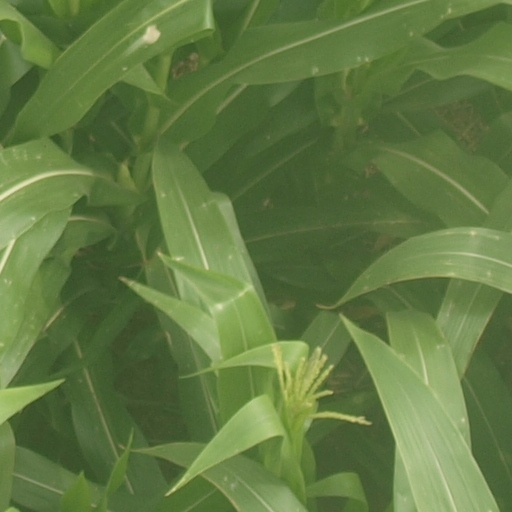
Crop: maize; corn